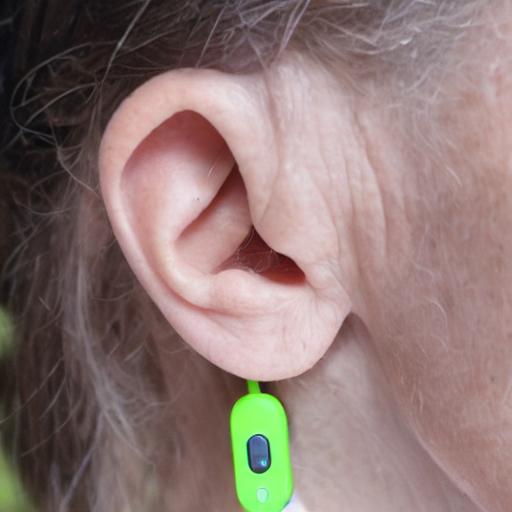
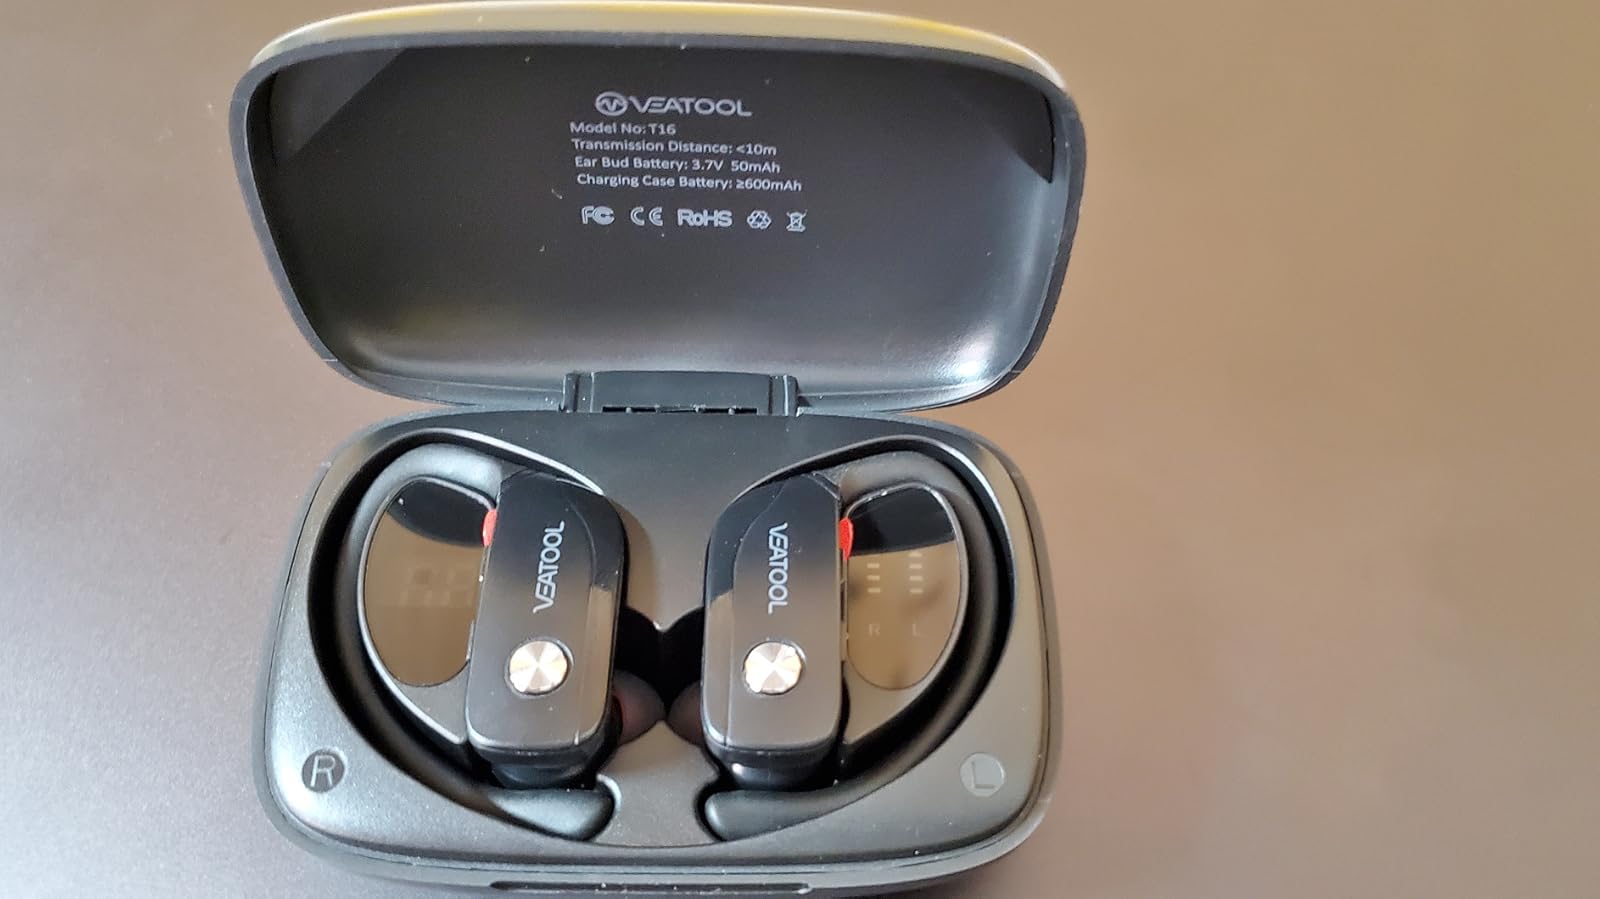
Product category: earbuds
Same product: no